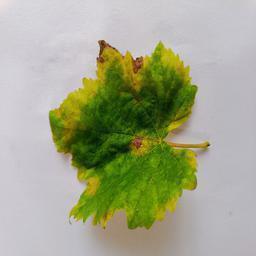
Label: Downy Mildew